GP-5 gas mask

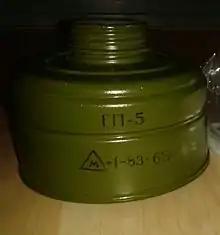
GP-5 filter containing asbestos.

The GP-5 weighs . It can operate in all weather conditions and withstand temperatures from to . The ShM-62 comes with sealed glass eyepieces.